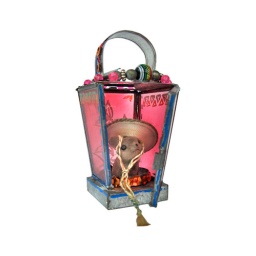
Velveteen mouse with a sombrero in a glass candle lantern embellished with paint and beads. $25